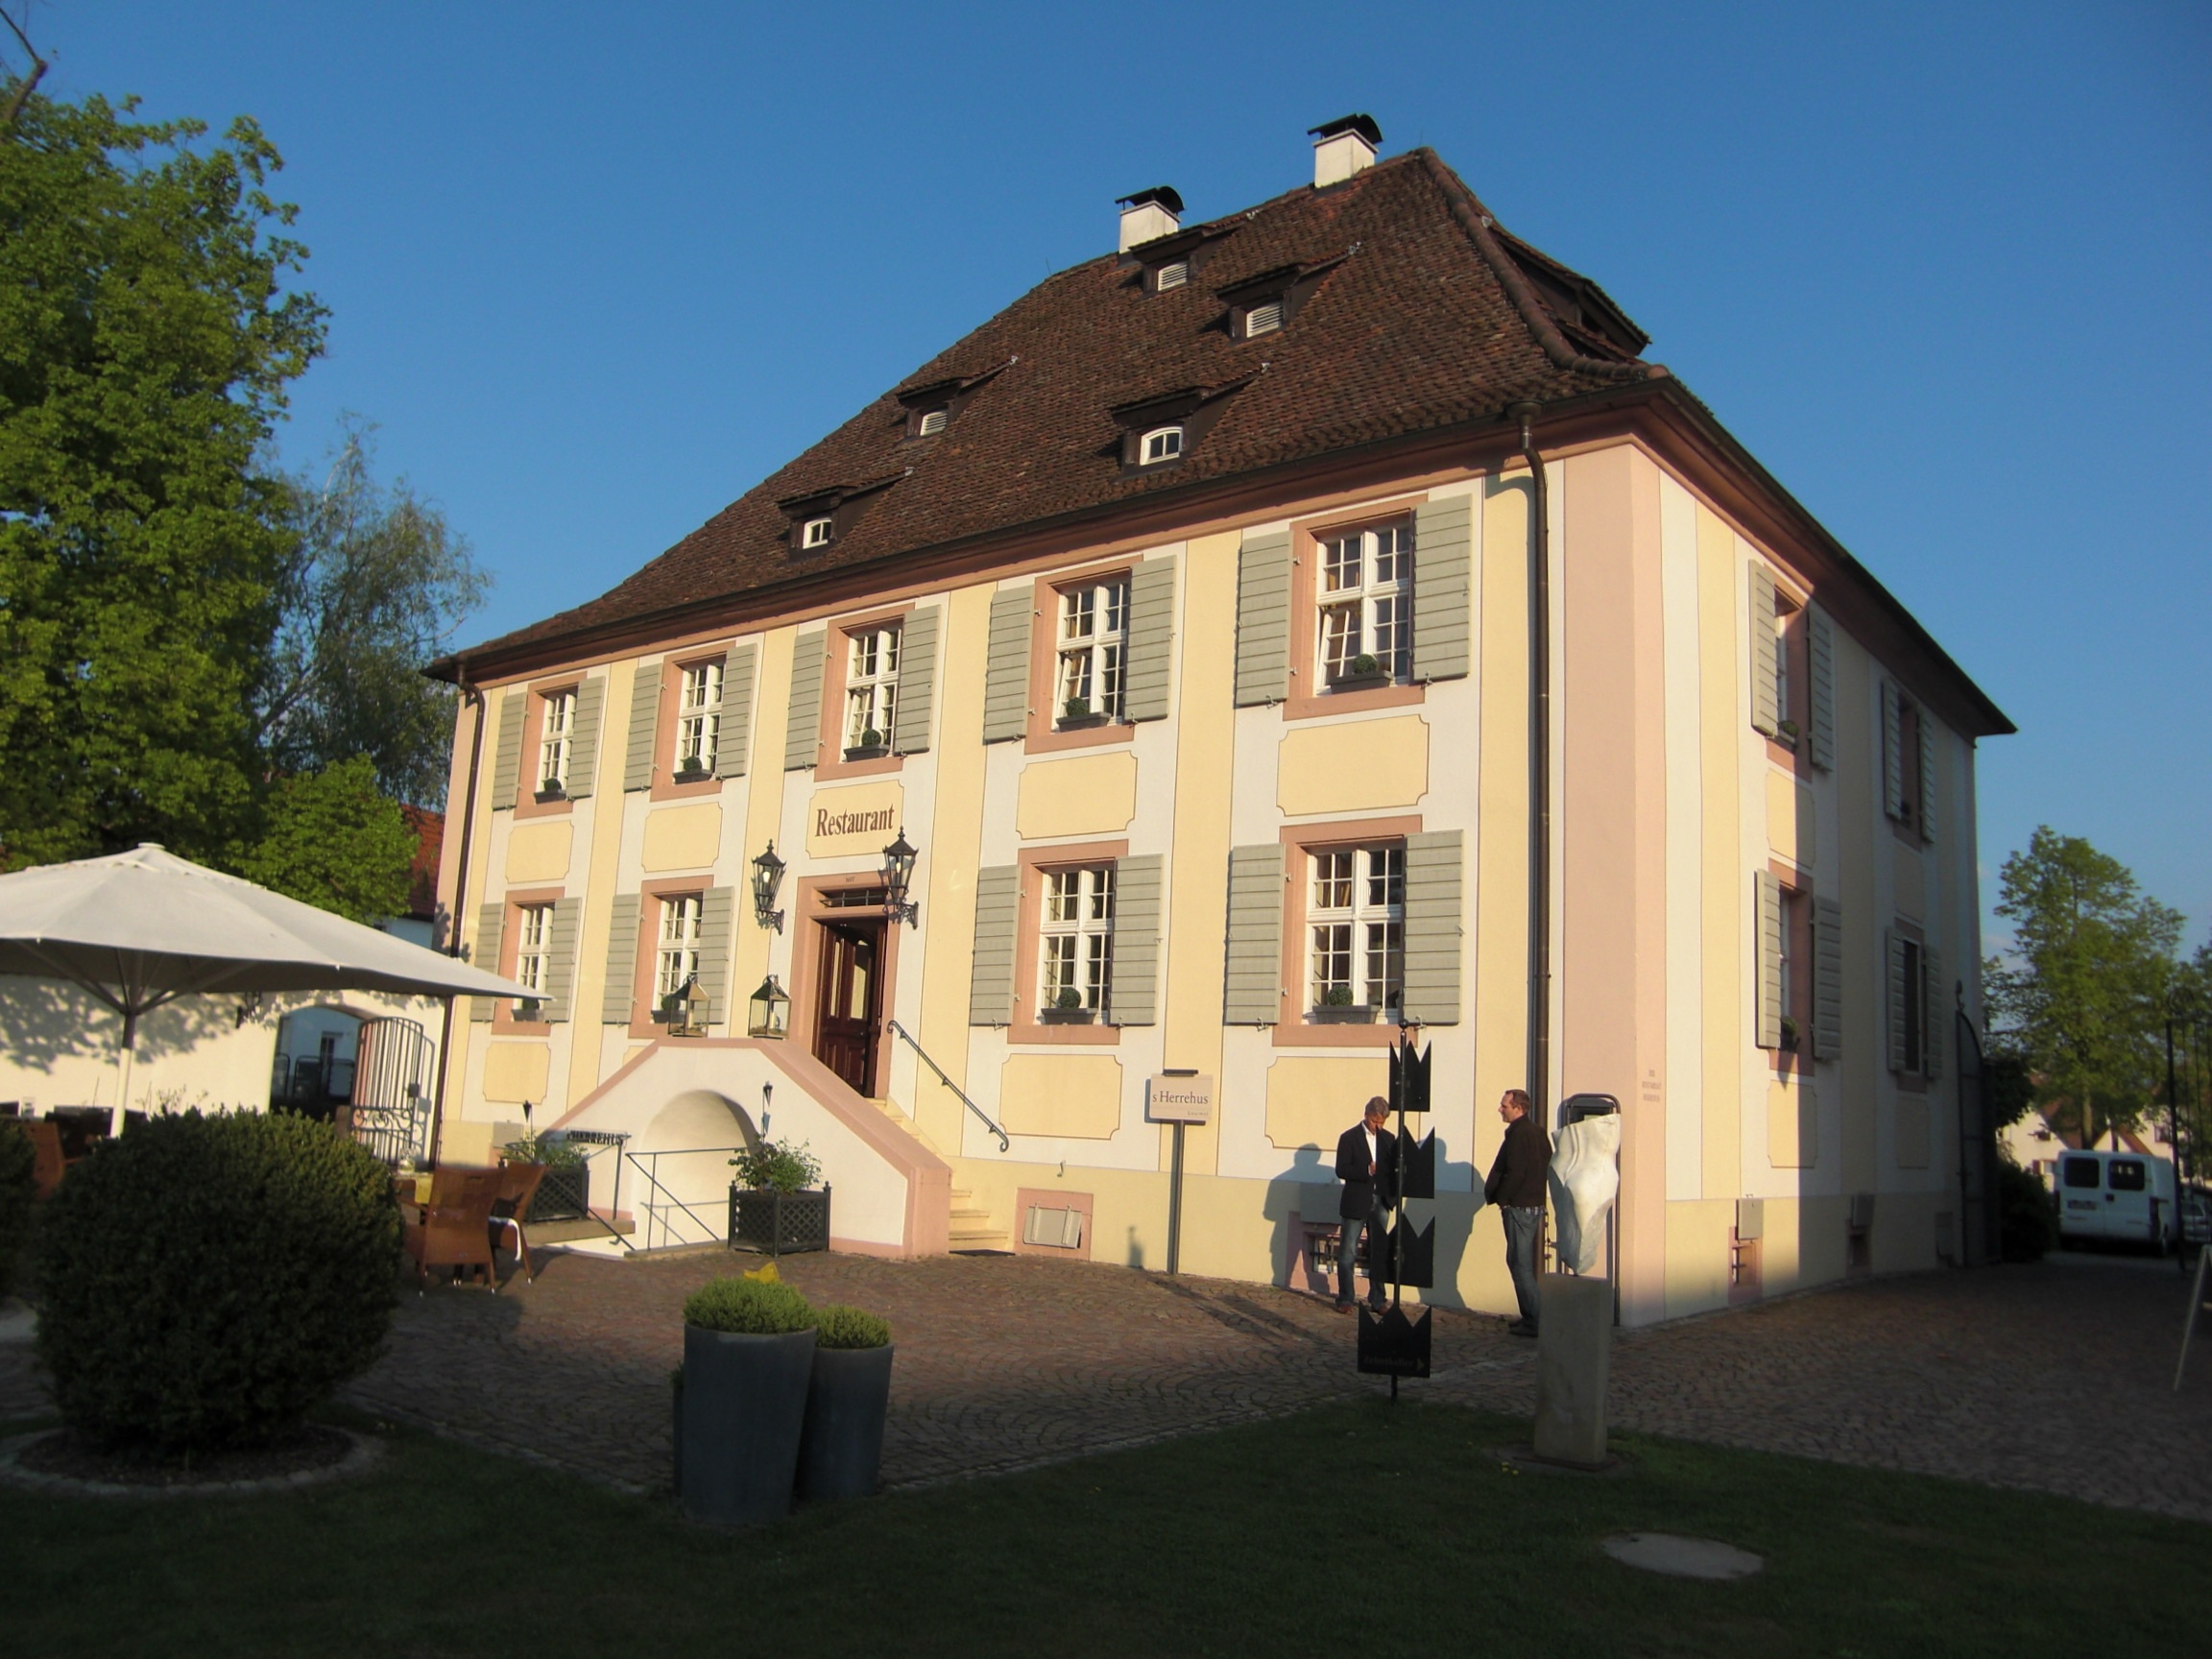
architecture, villa, mansion, house, building, home, cottage, facade, property, farmhouse, estate, freiburg, neighbourhood, manor house, real estate, breisgau, residential area